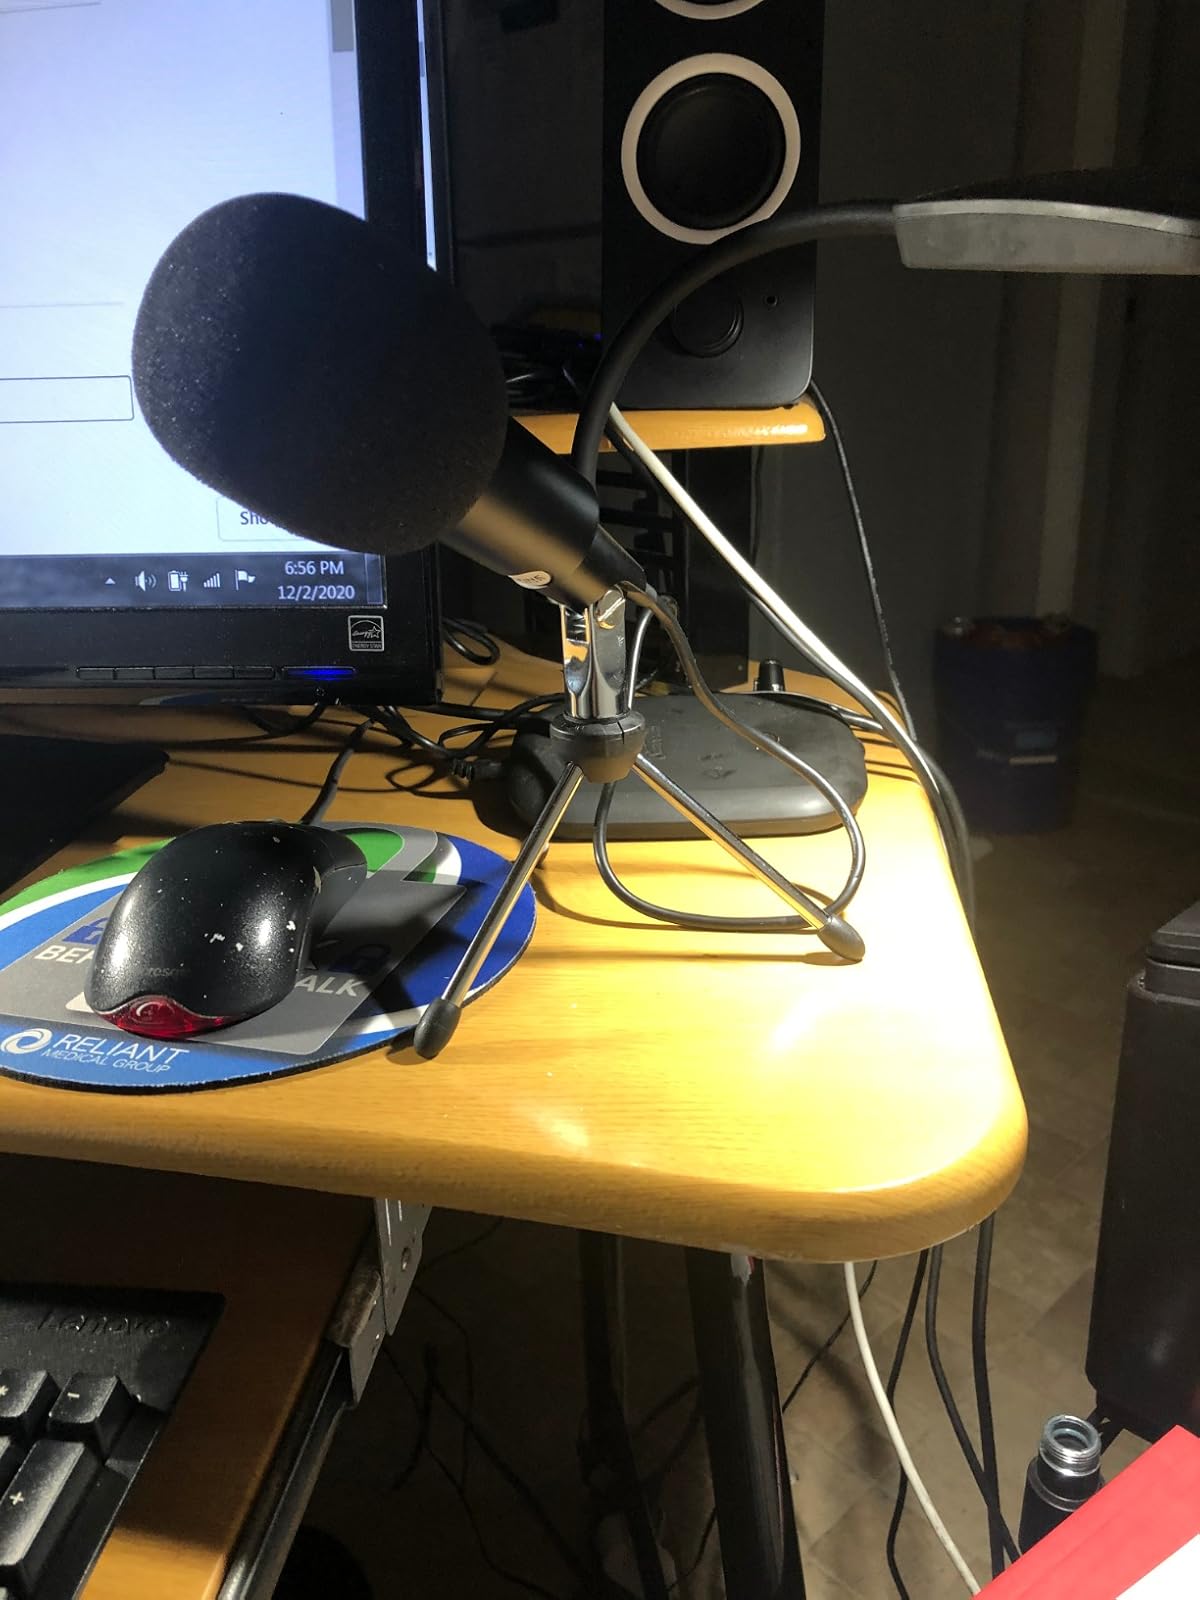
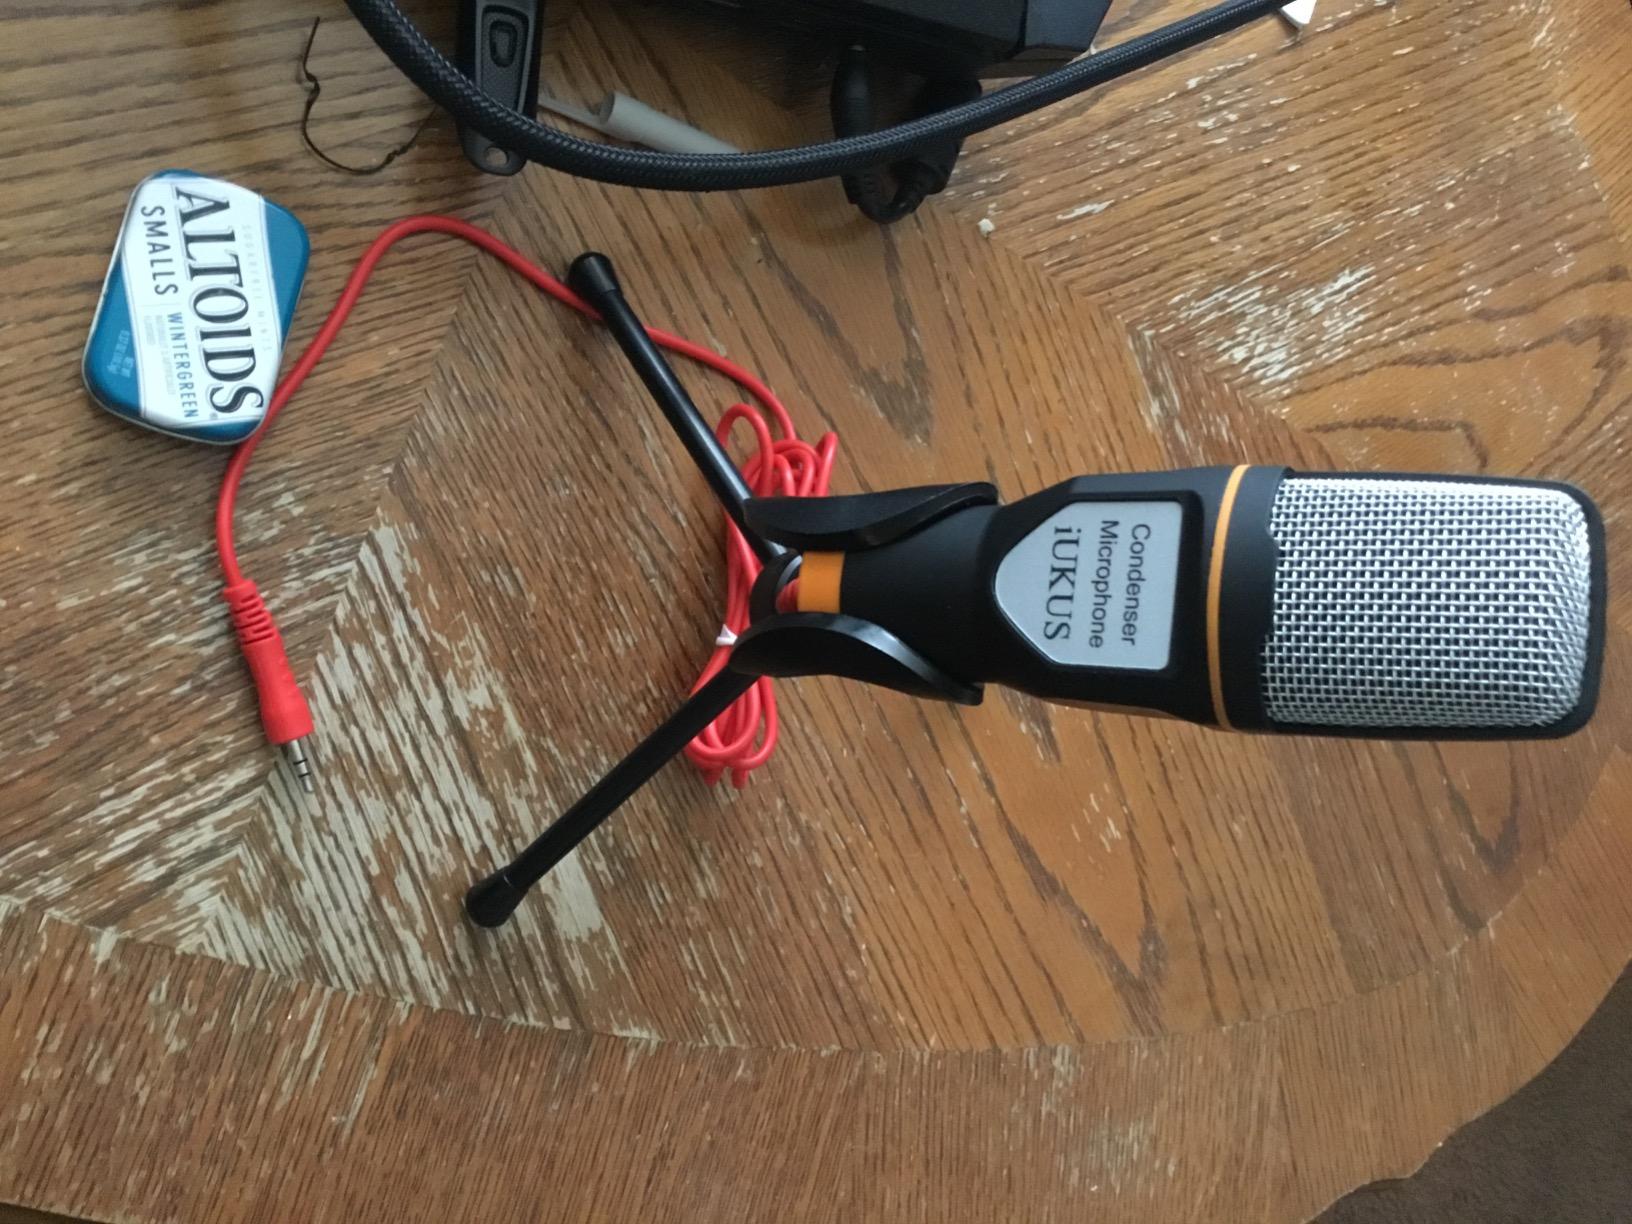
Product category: microphone
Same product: no